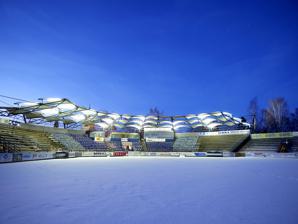
Building: Island Field (Vimpeli)
Country: Finland
Year built: 1937
Pesäpallo stadium in Vimpeli, Finland Island Field Island Field in the winter of 2018. Island Field Location within South Ostrobothnia Show map of South Ostrobothnia Island Field Island Field (Finland) Show map of Finland Island Field Island Field (Europe) Show map of Europe Address Patruunantie 15 62800 Vimpeli Location Vimpeli , Finland Coordinates 63°09′05″N 23°49′28″E / 63.151251°N 23.824504°E / 63.151251; 23.824504 Owner Municipality of Vimpeli Capacity 2,590 Record attendance 5,572 1990 (All-Star Game) Field size Centre field: 120 m (390 ft) Surface Clay Grass (Most of outer field) Water (Outer left and outer right fields) Opened 1937 ( 1937 ) Tenants Vimpelin Veto (1937–present) Island Field ( Finnish : Saarikenttä ) is a pesäpallo stadium located in Vimpeli , Finland . Since its opening in 1937, it has been the home field of the Vimpelin Veto , a Superpesis team. The Island Field is located literally on an island in the middle of the Savonjoki . Created in the 1930s on fill land, the pesäpallo field has since been modernised, but is still one of the few baseball fields in Finland where the ball can drift into the water and still be legally playable. References